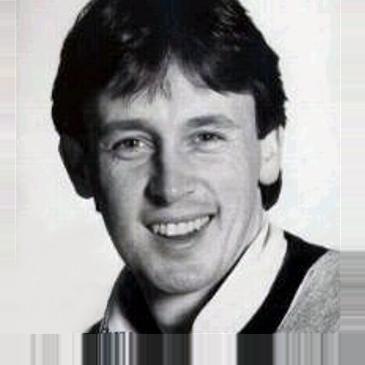
Age: 35